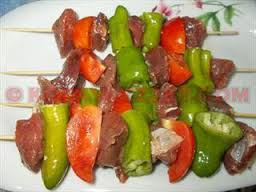
Yemek: kebap